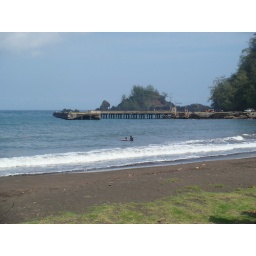
Hana Bay. There's apparently a red sand beach near here but we didn't get to see that.